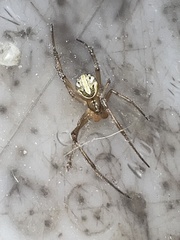
Species: Lactrodectus_hesperus